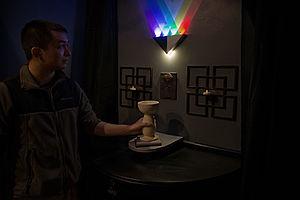
Le jeu d'évasion, également désigné par les termes anglais escape game ou escape room est un type de jeu de rôle grandeur nature constituant la déclinaison physique des jeux vidéo de type « Escape the room ».